Niria Alicia Garcia

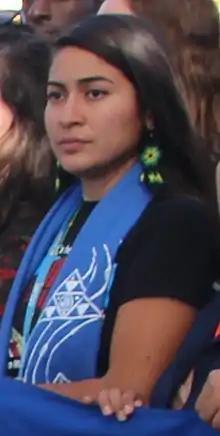
Niria Alicia Garcia in 2016 at the COP22 UN climate talks.

Niria Alicia Garcia (born 1993) is a Xicana environmental activist, human rights advocate, and educator. She is an organizer involved with indigenous-led species restoration efforts in California's Sacramento River watershed.